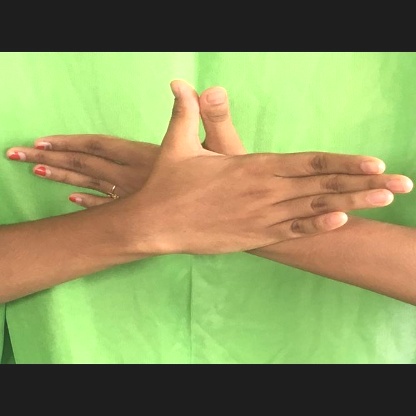
Mudra: Garuda